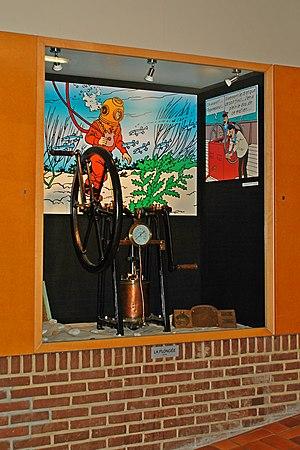
Belgique - Louvain-la-Neuve - Centre sportif de Blocry
Le Trésor de Rackham le Rouge est le douzième album de bande dessinée des Aventures de Tintin, prépublié en noir et blanc du 19 février au 23 septembre 1943 dans les pages du Soir. L'album en couleurs est paru en 1944. Cette aventure marque l'arrivée du professeur Tournesol dans la série.
Tintin est un personnage de fiction créé par le dessinateur belge Hergé dans la série de bandes dessinées Les Aventures de Tintin, dont il est le personnage principal. Il apparaît pour la première fois dans le supplément jeunesse Le Petit Vingtième du journal belge Le Vingtième Siècle, avec les aventures de Tintin au pays des Soviets en 1929. Il est considéré comme le « descendant » de Totor, chef scout créé par Hergé en 1926 pour la revue Le Boy-Scout belge.
Les Aventures de Tintin constituent une série de bandes dessinées créée par le dessinateur et scénariste belge Hergé.
Le Complexe sportif de Blocry est situé au nᵒ 1 de la place des Sports à Louvain-la-Neuve, section de la ville belge d'Ottignies-Louvain-la-Neuve, en Brabant wallon.
Georges Remi dit Hergé, né le 22 mai 1907 à Etterbeek et mort le 3 mars 1983 à Woluwe-Saint-Lambert, est un auteur belge de bande dessinée principalement connu pour Les Aventures de Tintin, désignée aujourd'hui comme l'une des bandes dessinées européennes les plus populaires du XXᵉ siècle.